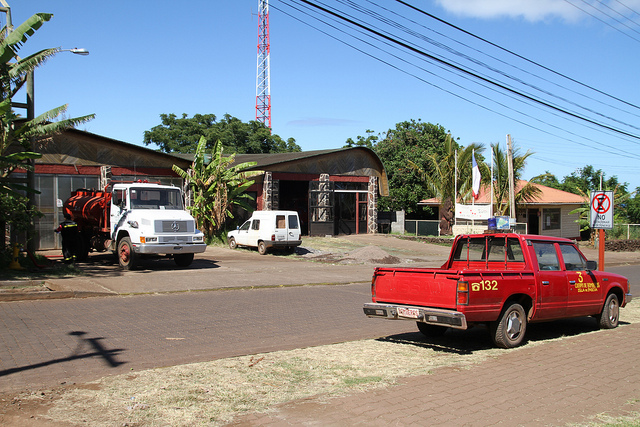
A red truck is parked in front of houses.

A street with a red four door truck parked on the side of the road in front of a sign and other vehicles parked across the street.